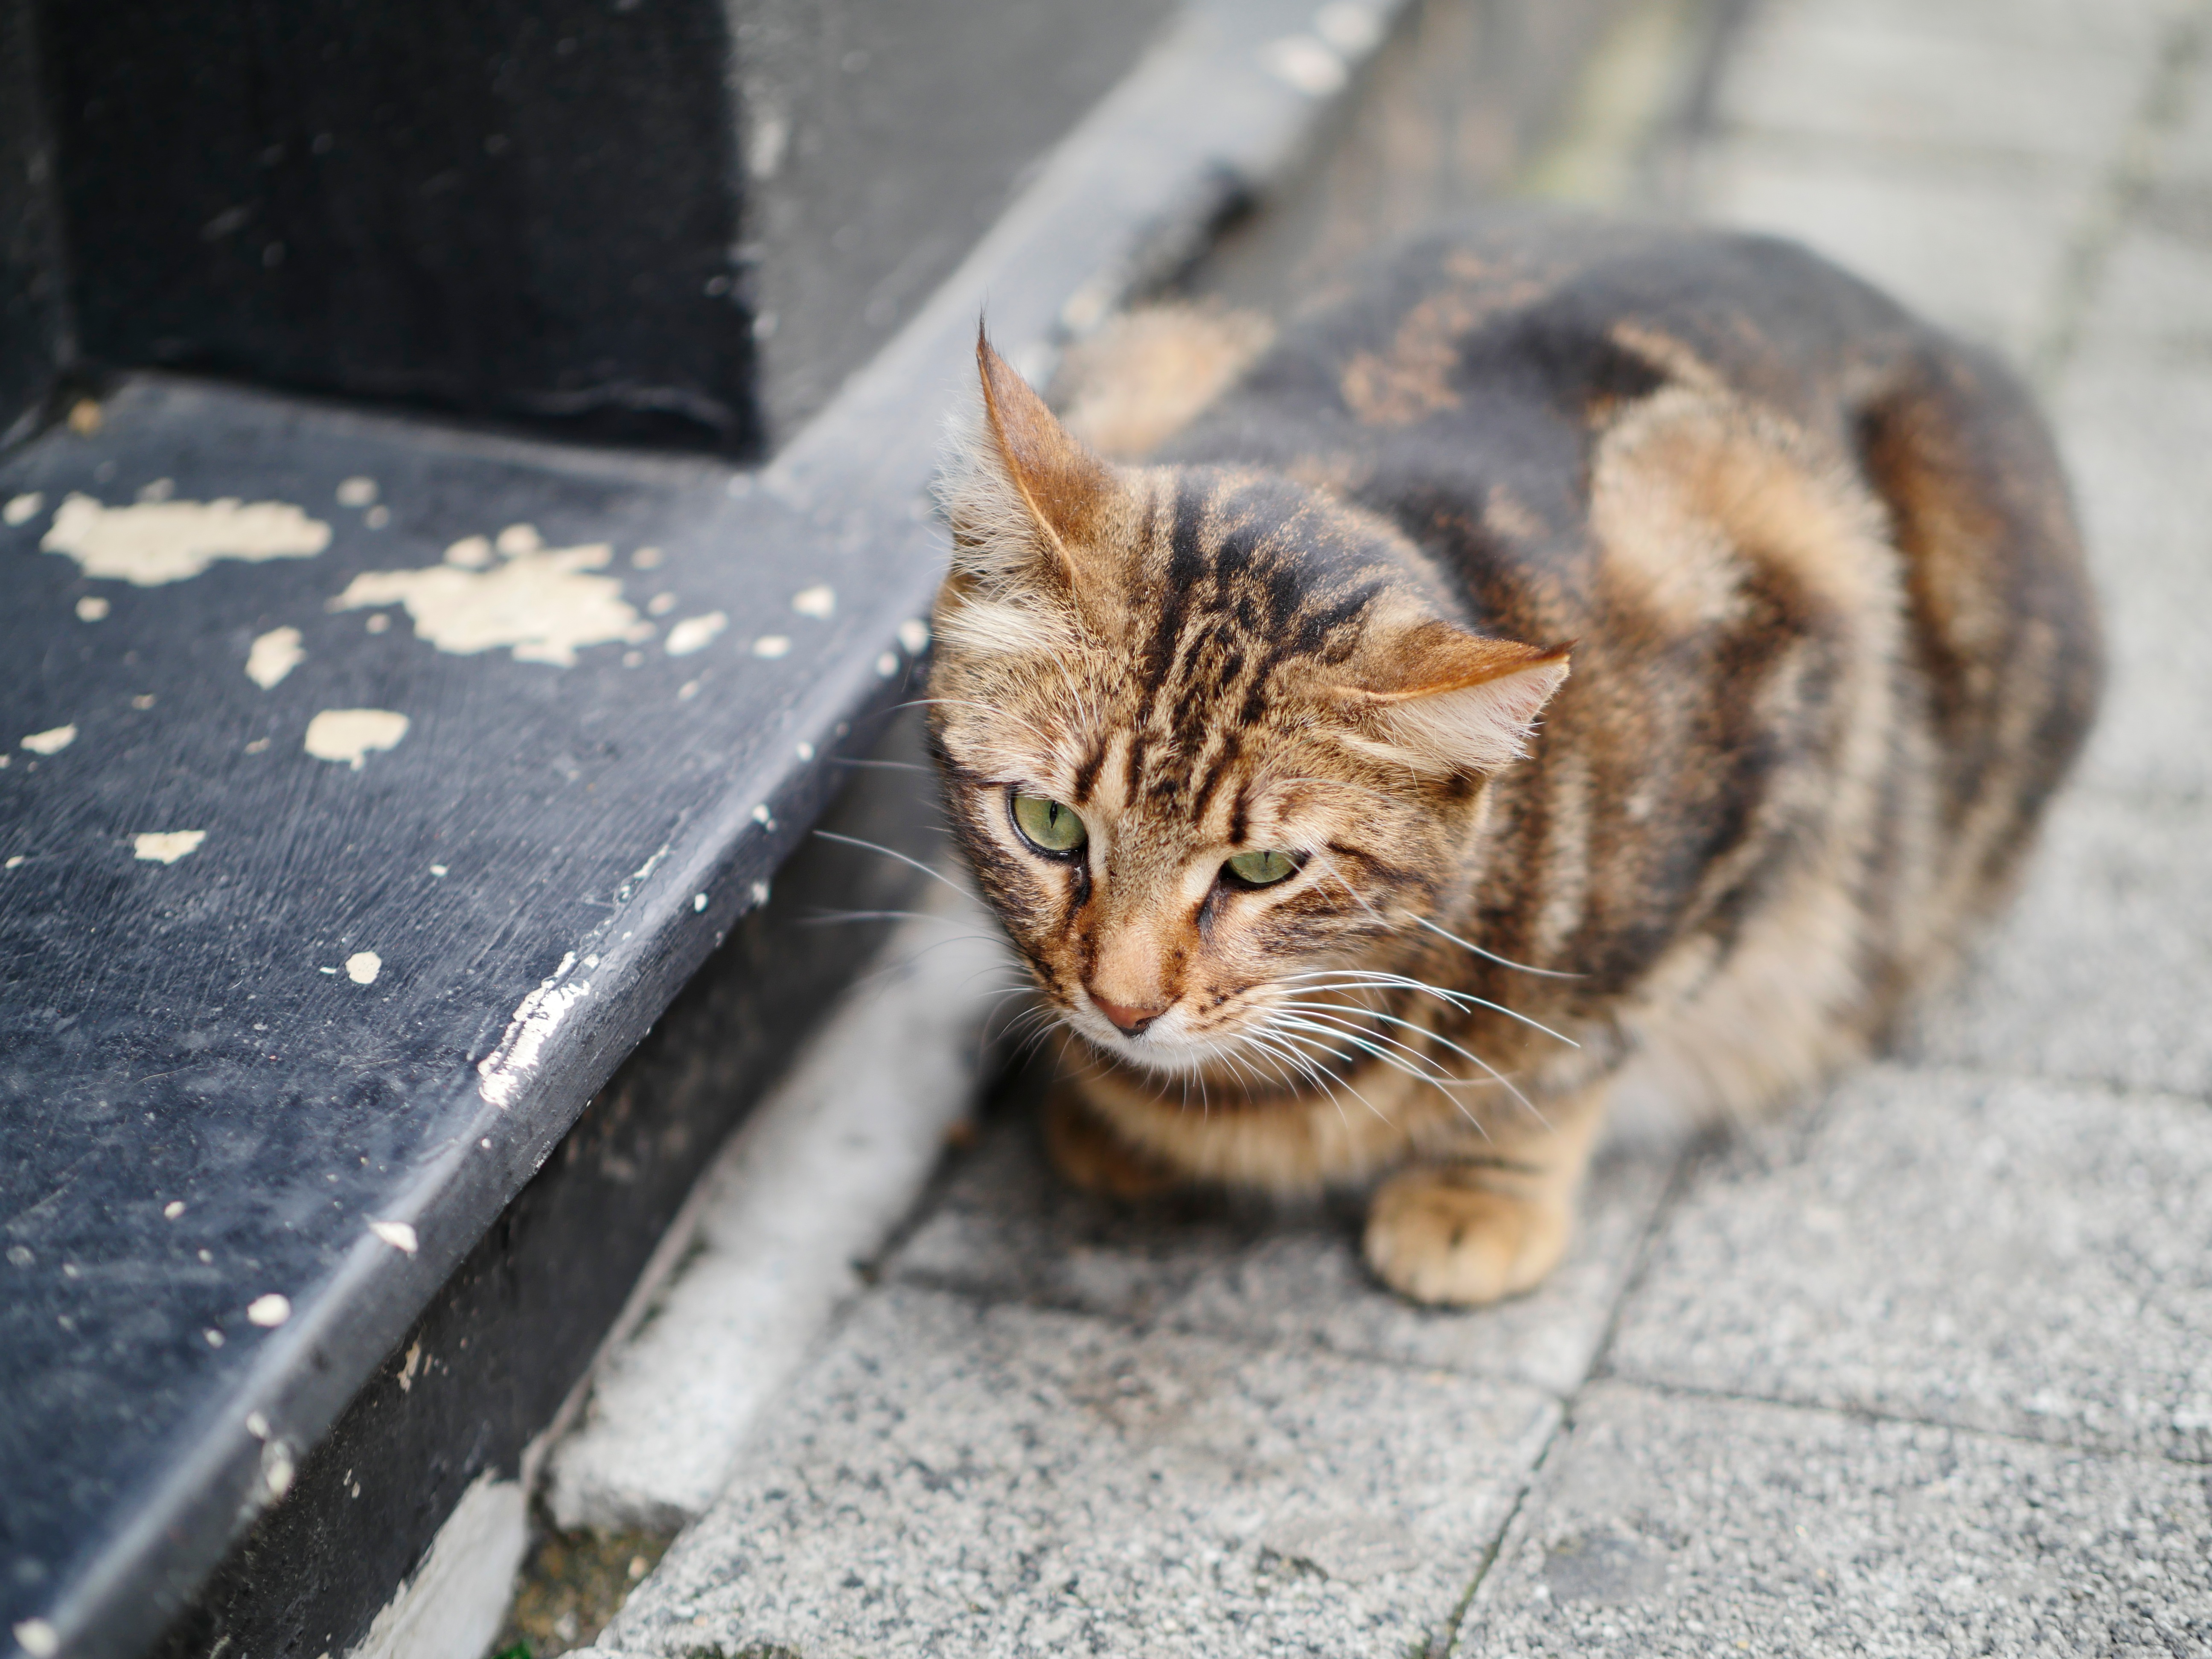
kitten, cat, mammal, fauna, whiskers, vertebrate, tabby cat, bengal, small to medium sized cats, cat like mammal